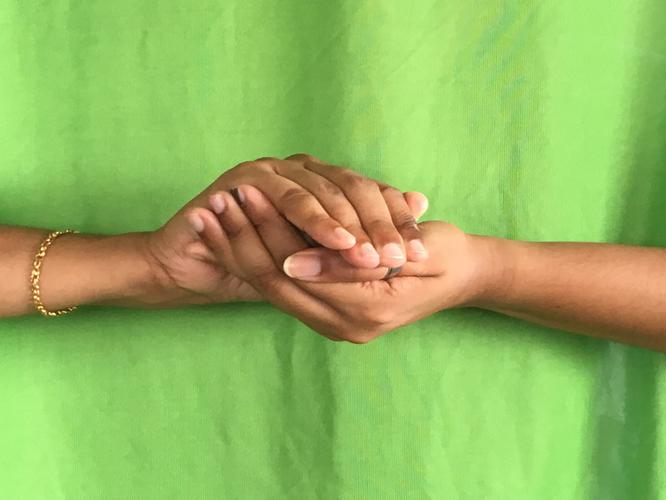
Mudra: Samputa
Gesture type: double_hand